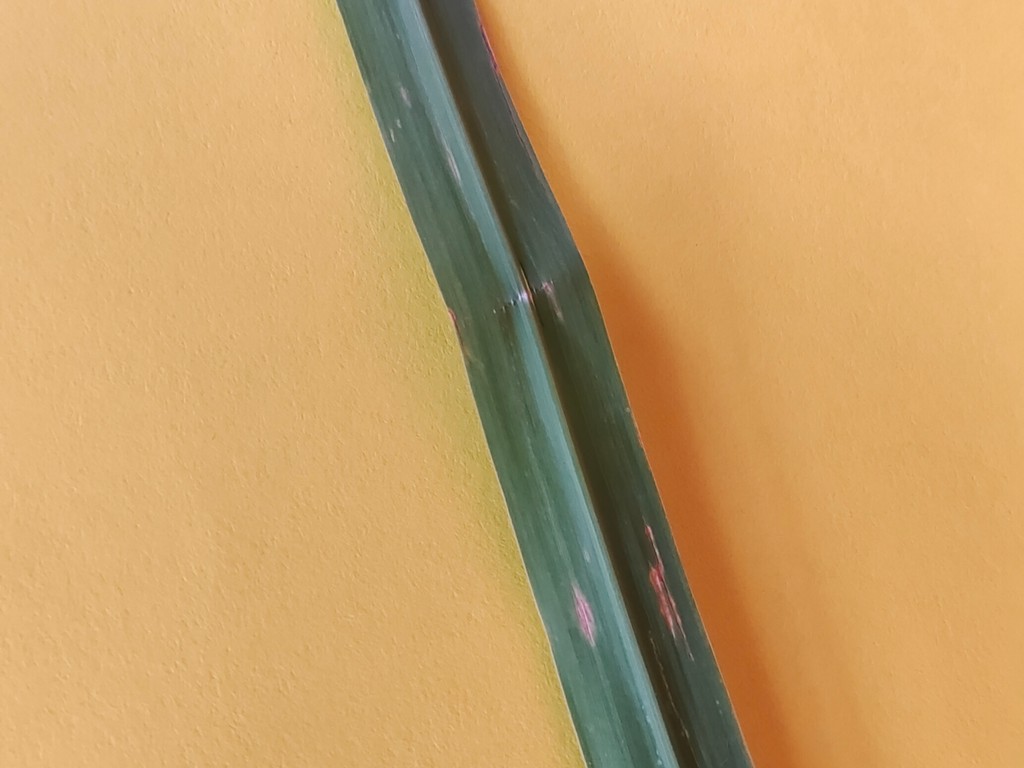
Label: Unhealthy